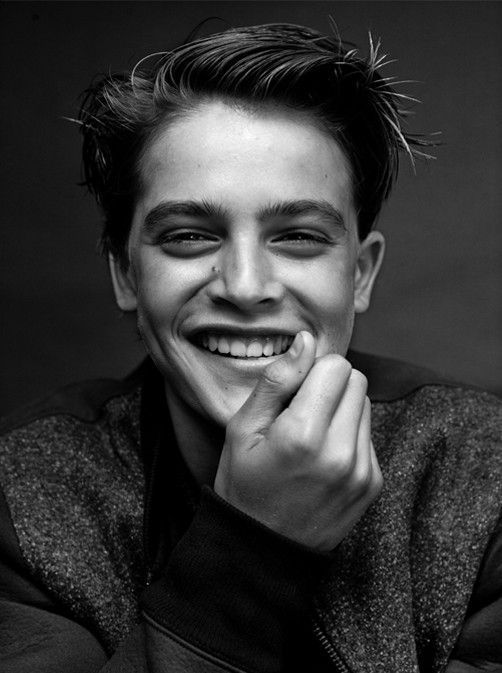
Label: Colored